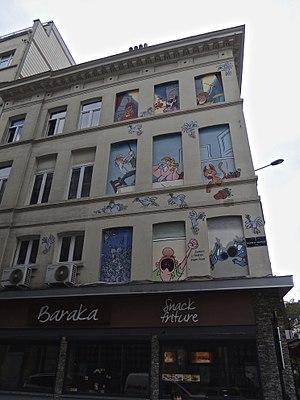
Froud et Stouf est une bande dessinée belge mettant en scène deux chiens bleus philosophes s'exprimant en bruxellois. Créée en 1996 par Frédéric Jannin et Stefan Liberski, elle a également fait l'objet d'une série d'animation réalisée en animation limitée par Jannin lui-même et diffusée sur Club RTL en 2010 et BX1 en 2019.